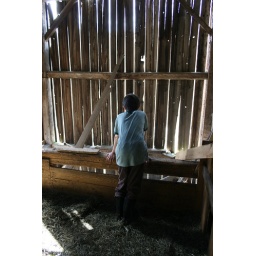
boy in barn